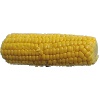
Label: corn